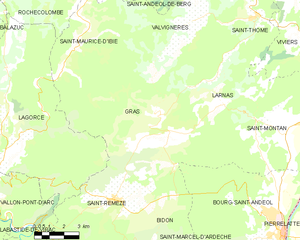
Carte des communes françaises: Gras
Gras est une commune française, située dans le département de l'Ardèche en région Auvergne-Rhône-Alpes.